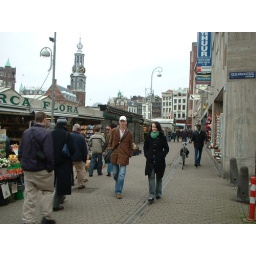
The flower market in Amsterdam, Feb 2005, looking towards the mint square